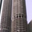
Label: skyscraper